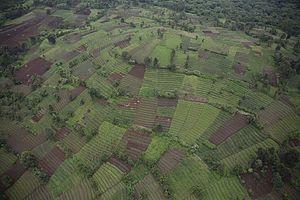
L’agriculture en république démocratique du Congo est une des principales activités économiques du pays. Elle présente un important potentiel de développement.